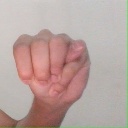
अक्षर: म